Cueva de las Manos

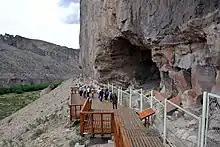
Tourists visiting the cave

Every February the nearby town of Moreno hosts a celebration in honor of the caves called Festival Folklórico Cueva de las Manos.